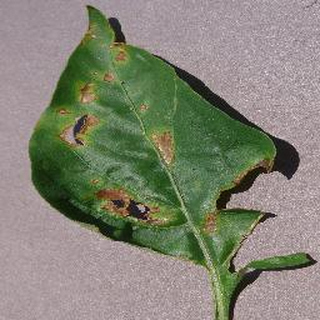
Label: bell_pepper_bacterial_spot